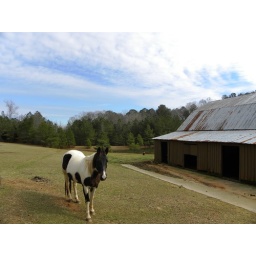
Shasta just waiting to get fed and standing by the barn on Jan 6th, 2009. Ruston, Louisiana